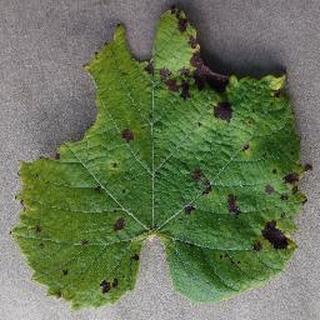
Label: grape_leaf_blight